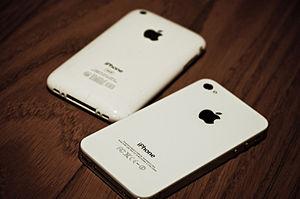
Un iPhone 4S 2011 Comparé à un iPhone 3GS 2009.
La liste des appareils iOS comprends tous les appareils conçus et commercialisés par l'entreprise Apple fonctionnant avec un système d'exploitation de type Unix appelé iOS et iPadOS. Ces appareils sont l'iPhone, l'iPod qui est similaire à l'iPhone, mais ne possède pas de matériel de téléphonie mobile, et l'iPad. Ces trois appareils fonctionnent comme des lecteurs audio numériques et des lecteurs multimédia portables, ainsi que comme des utilisateurs internet. L'Apple TV, fonctionnant sous tvOS, est un décodeur permettant de diffuser des médias en continu à partir de sources locales et de certains services internet vers un téléviseur connecté, et ne possède pas d'écran propre. En mars 2015, environ 1,35 milliard d'appareils iOS et septembre 2 018 environ 2 milliards d'appareils iOS sont vendus dans le monde en.